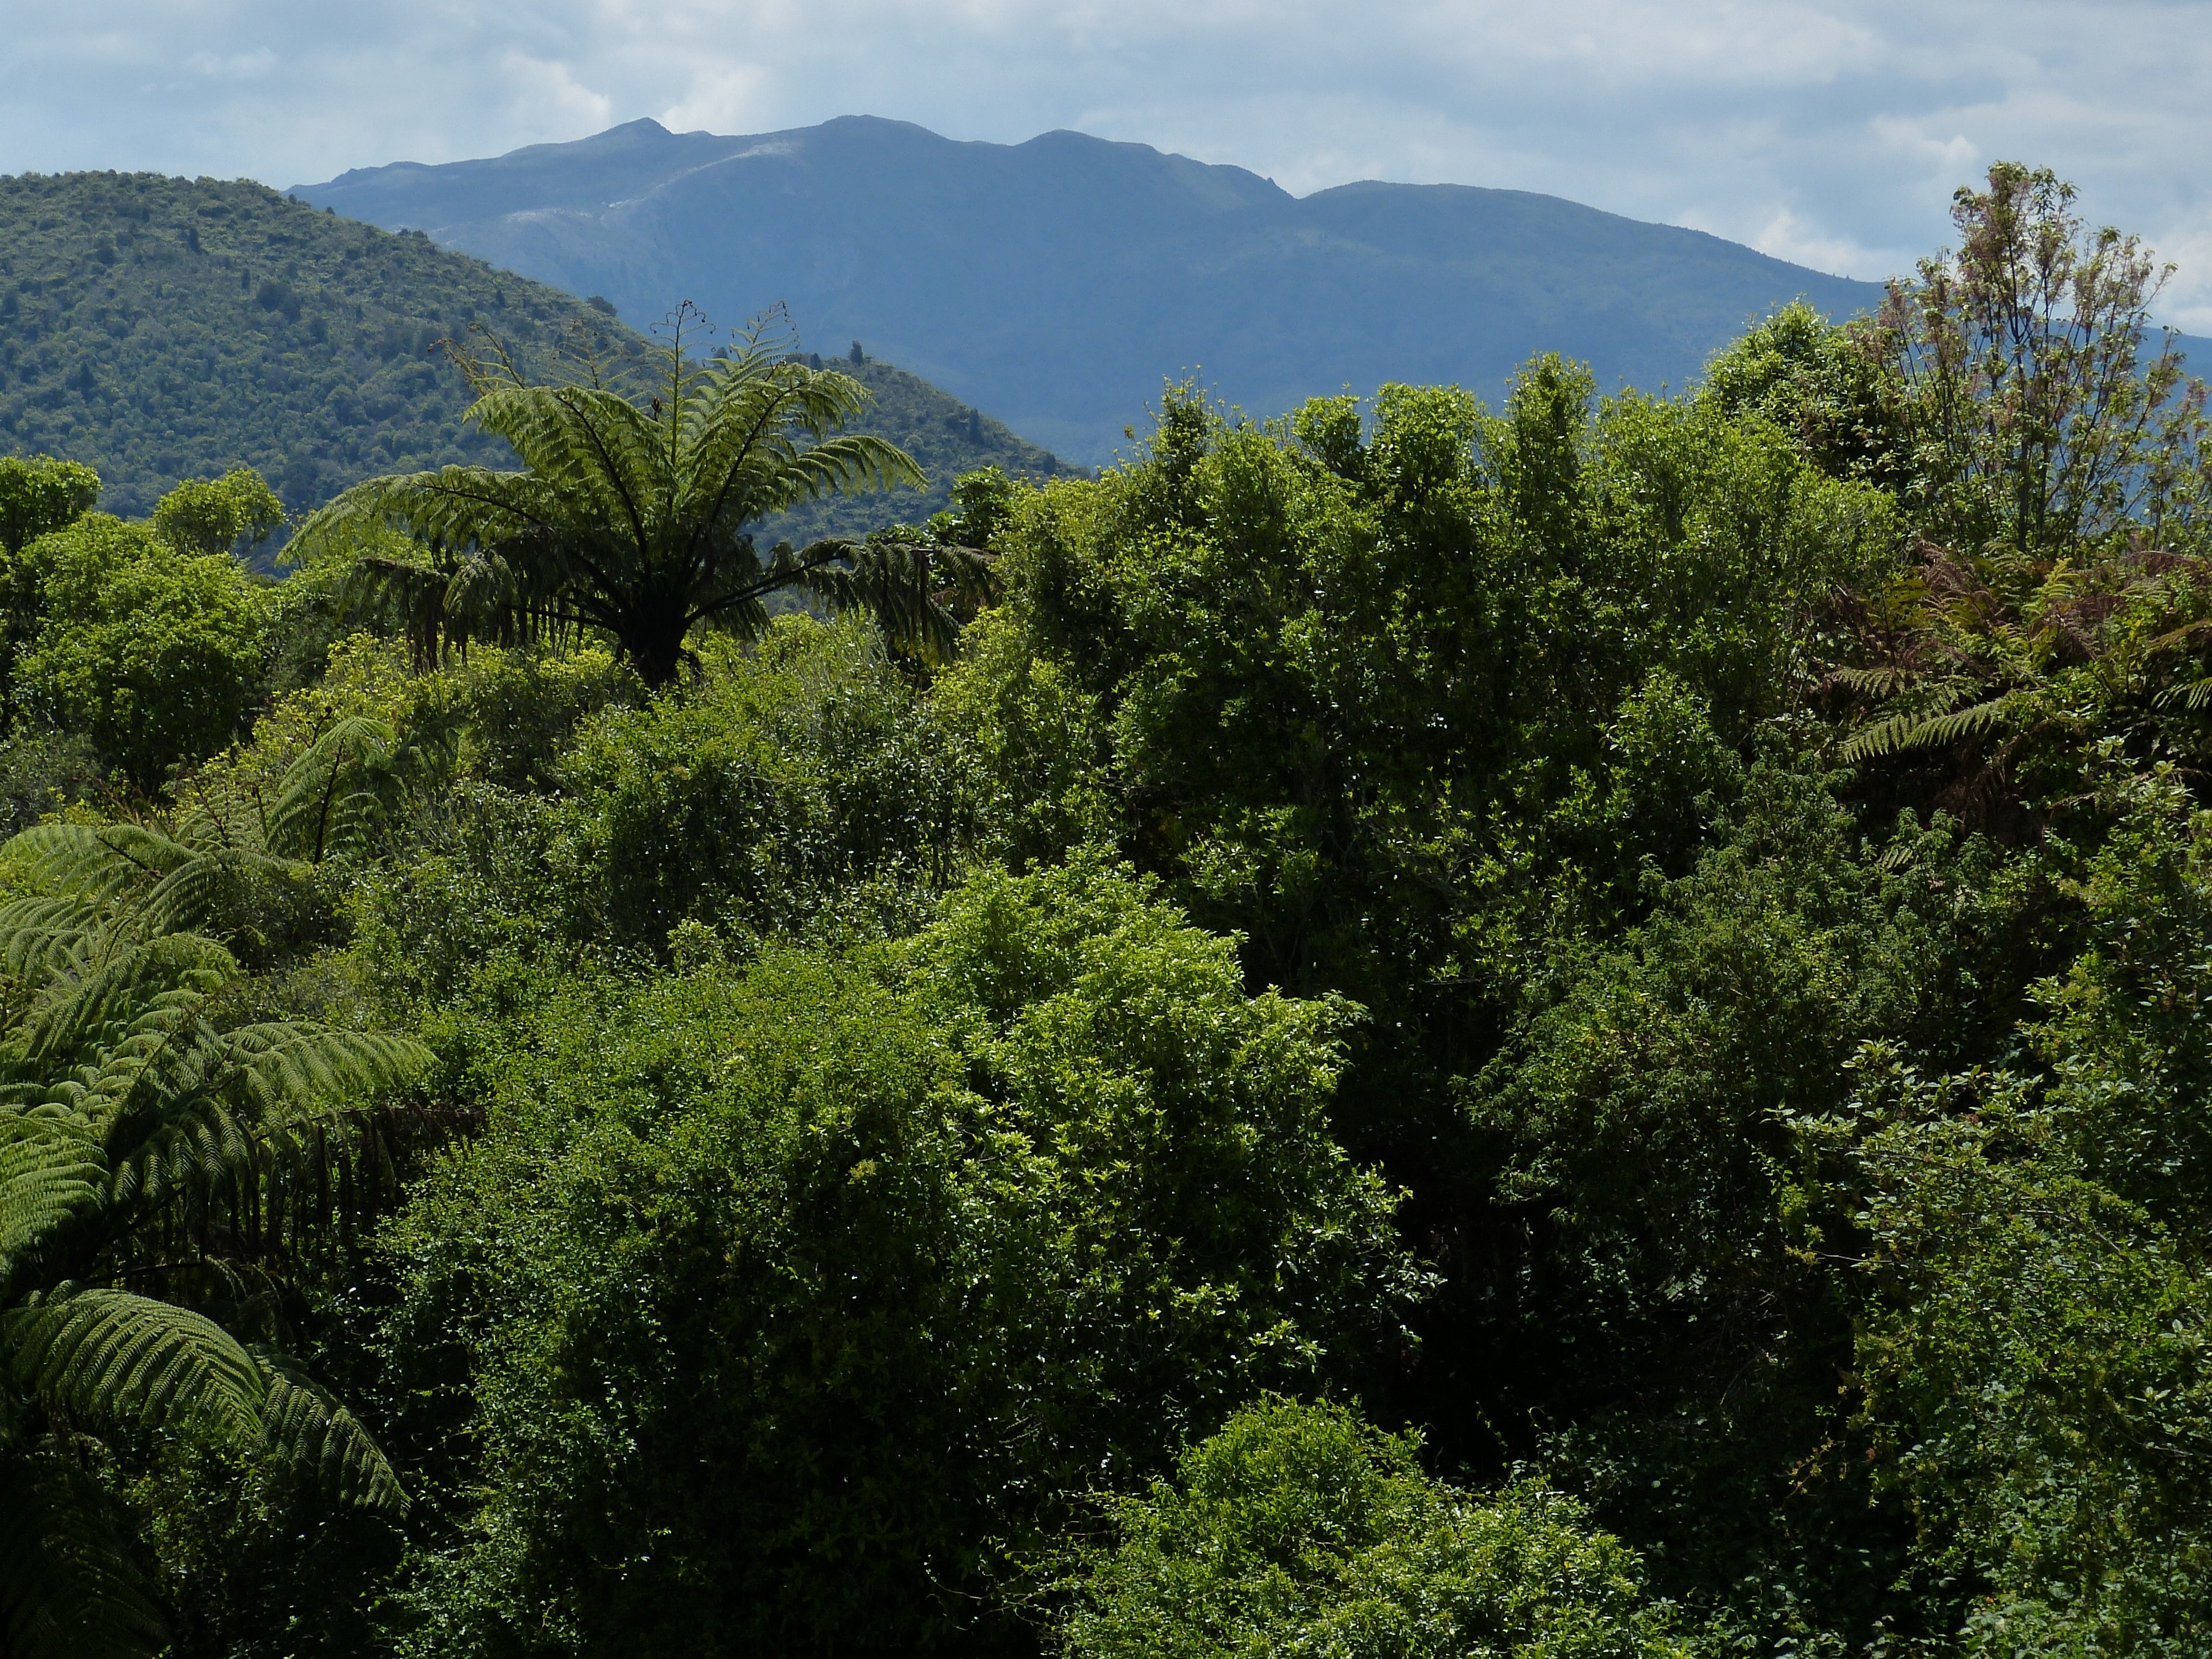
landscape, tree, nature, forest, wilderness, mountain, plant, meadow, leaf, hill, flower, view, mountain range, green, jungle, tropical, ridge, fern, trees, mountains, vegetation, rainforest, outlook, new zealand, woodland, habitat, ecosystem, north island, biome, old growth forest, natural environment, geographical feature, atmospheric phenomenon, woody plant, mountainous landforms, temperate broadleaf and mixed forest, temperate coniferous forest